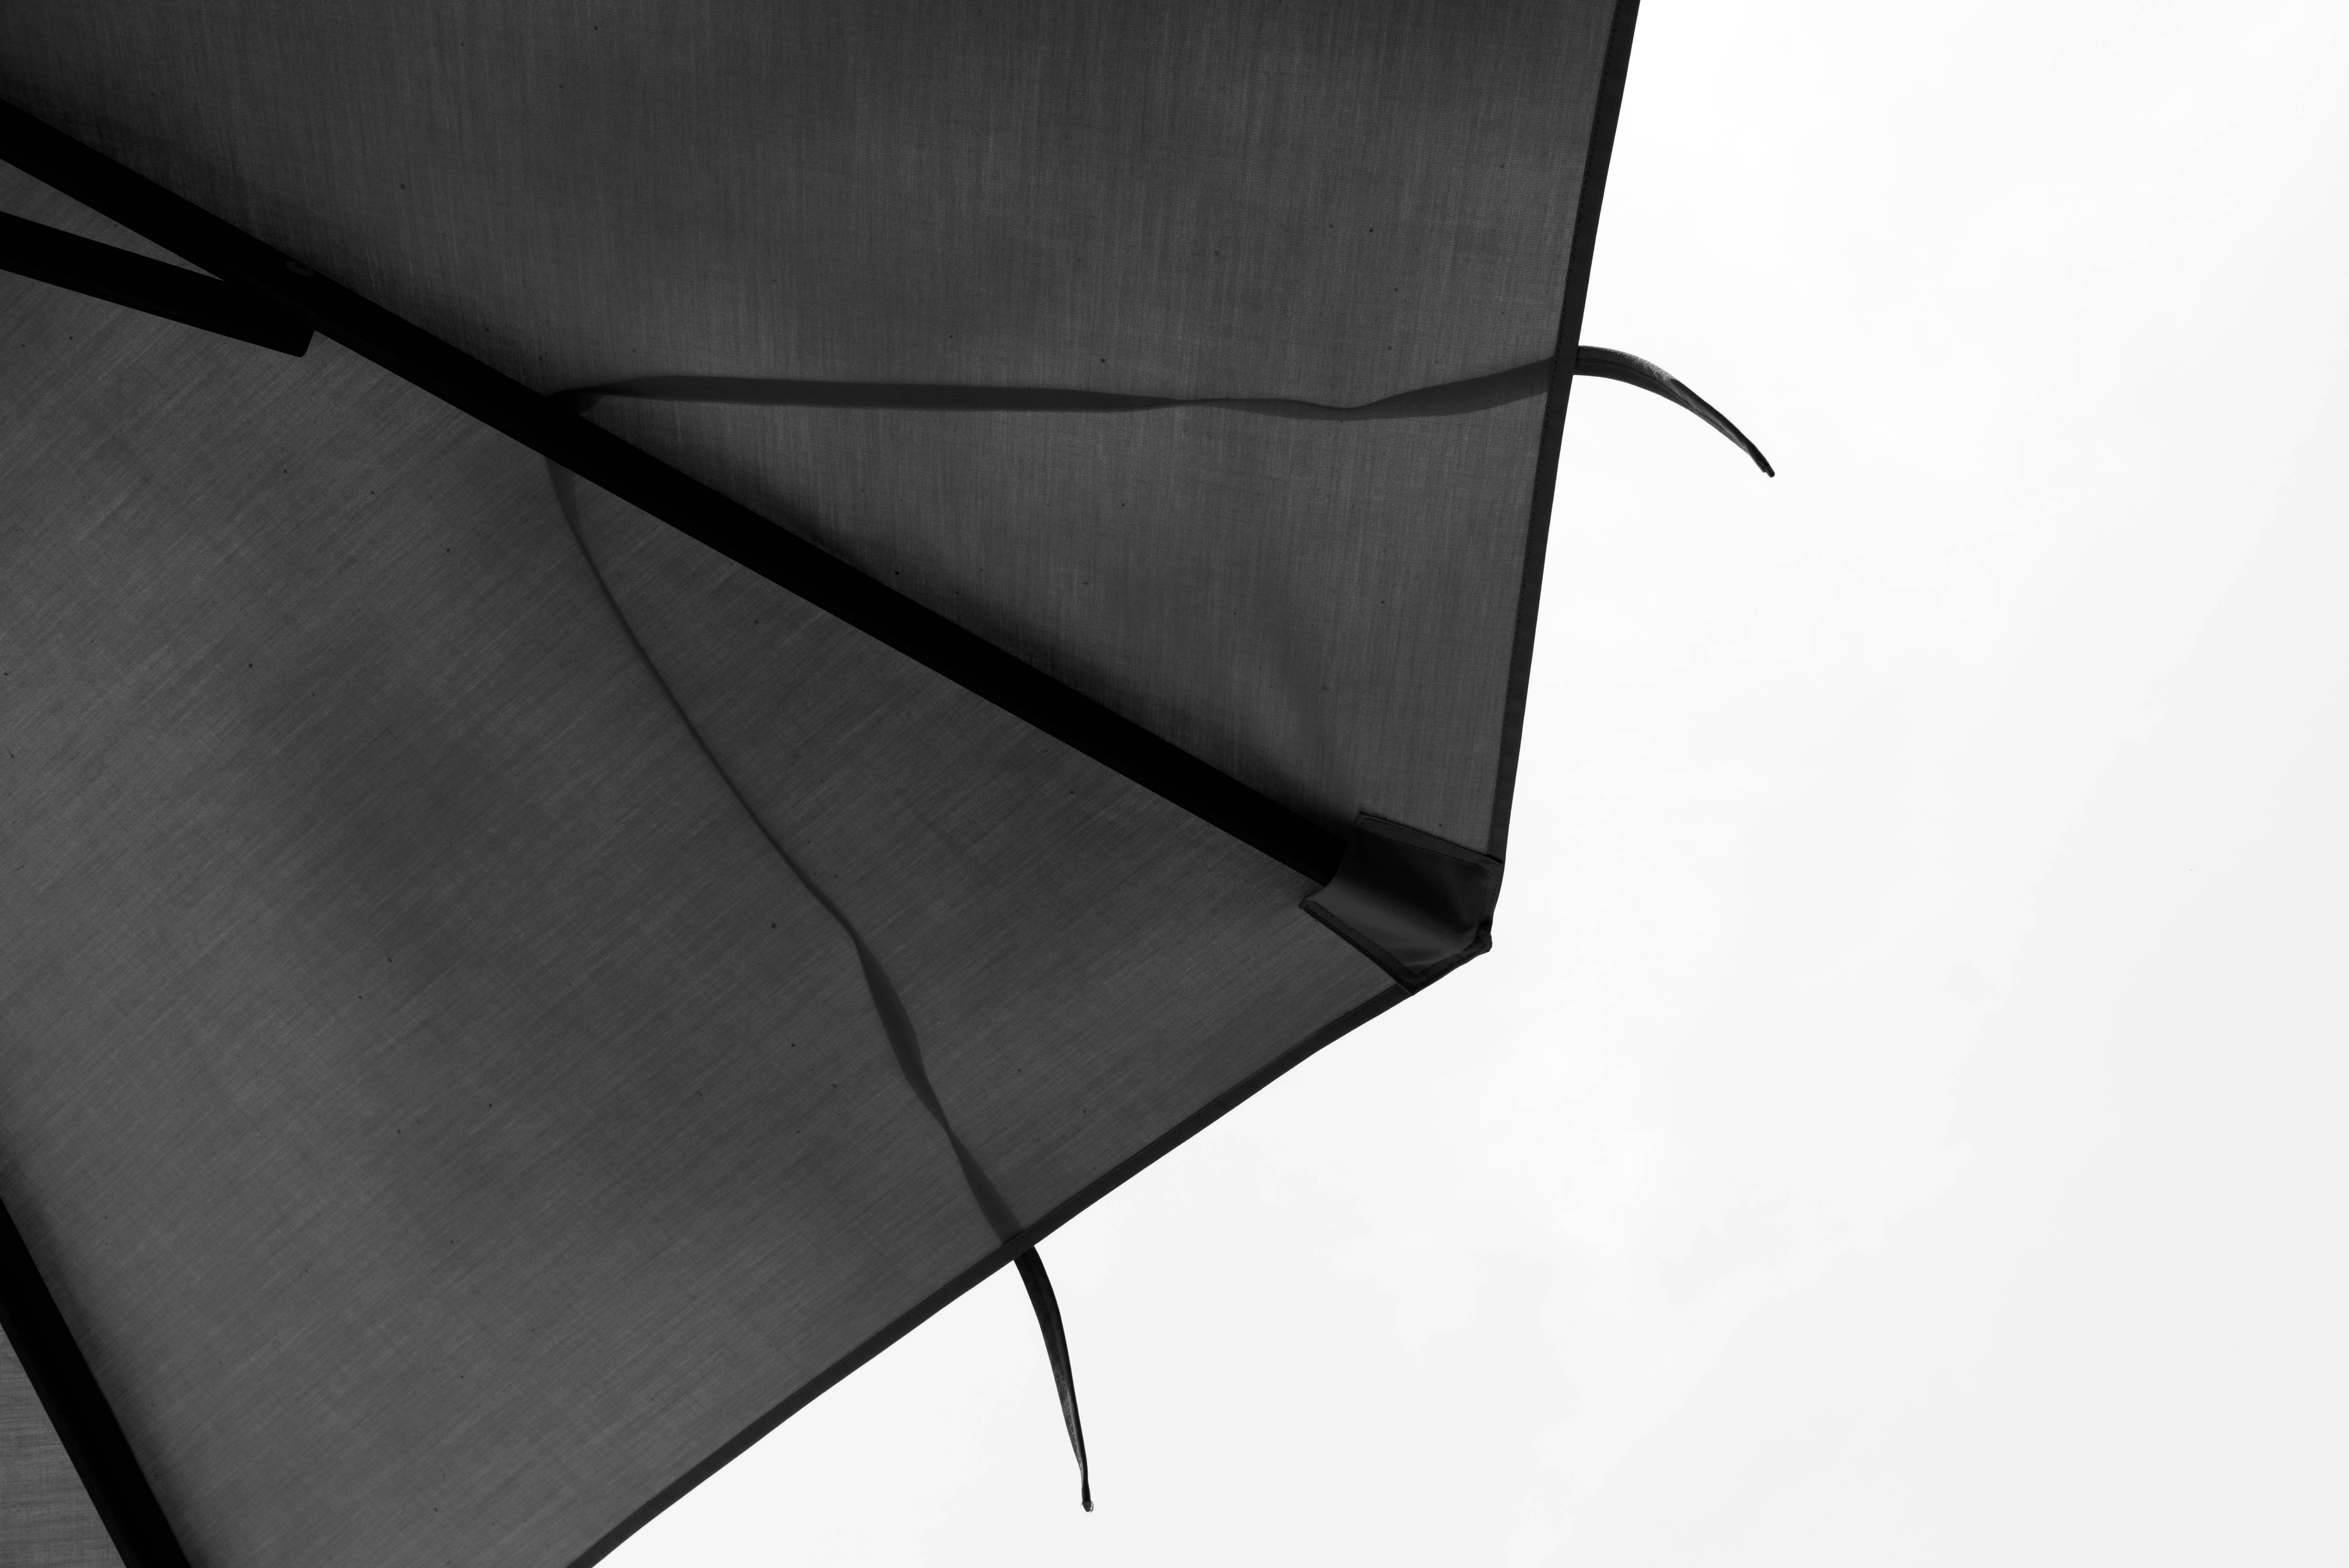
wing, black and white, white, line, umbrella, nikon, black, monochrome, thailand, brand, publicdomain, design, d750, th, changwatphetchaburi, tambonbangkao, monochrome photography, fashion accessory